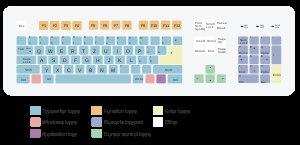
Le slovaque est une langue appartenant au groupe slave occidental de la famille des langues indo-européennes parlée essentiellement en Slovaquie, dont il est la langue officielle. Des minorités slovaques existent en Tchéquie, en Voïvodine, en Hongrie, en Ukraine, en Autriche, en Pologne, en Roumanie et des communautés immigrées gardent l’usage de leur langue, notamment au Canada, aux États-Unis et en Australie.